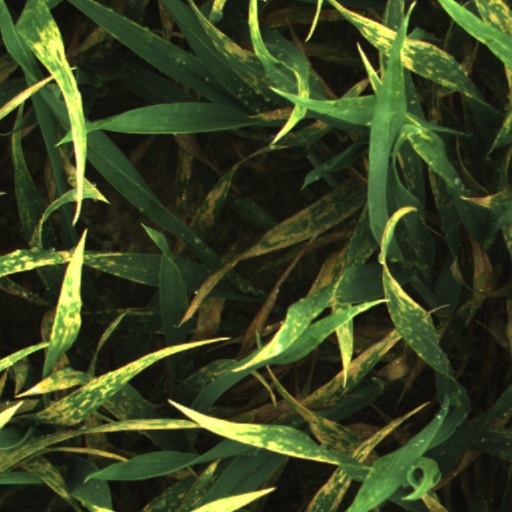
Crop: wheat